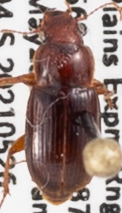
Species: Harpalus desertus
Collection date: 2021-05-26
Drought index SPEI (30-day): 1.166
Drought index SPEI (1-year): -0.676
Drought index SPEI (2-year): -0.128